The Rebel (American TV series)

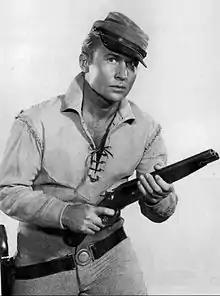

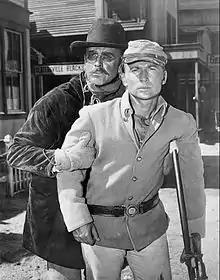

The first episode, "Johnny Yuma", is set in early 1867. It shows Johnny Yuma returning to his hometown nearly two years after the end of the war. His father, Ned Yuma, the sheriff, had been killed by a gang who took control of the town. Dan Blocker plays the gang leader. Yuma gets his father's shotgun in this episode.